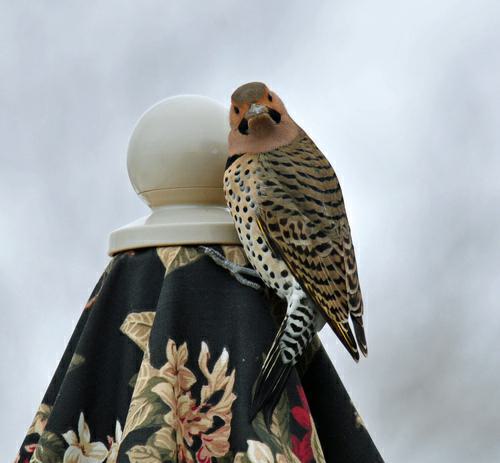
A photo of a northern flicker